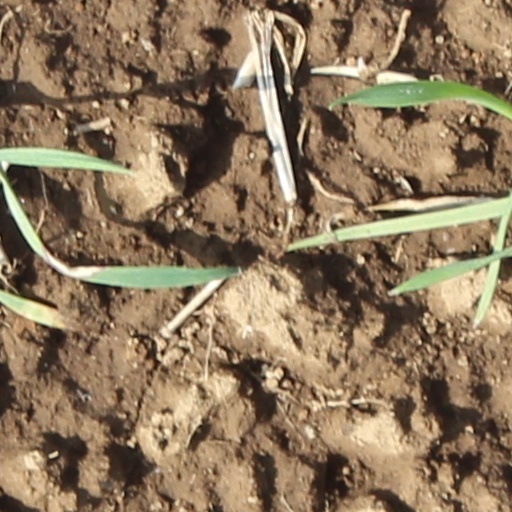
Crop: wheat